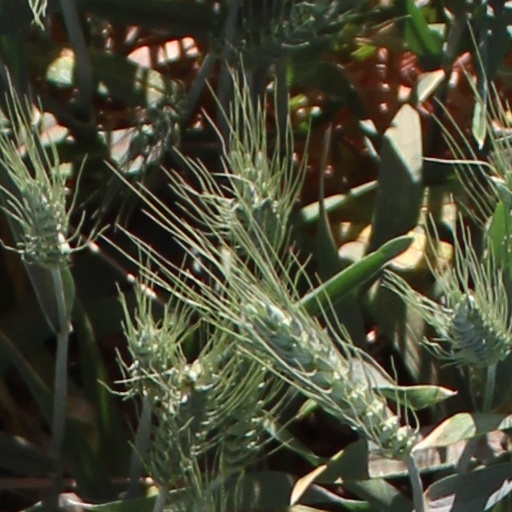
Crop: wheat